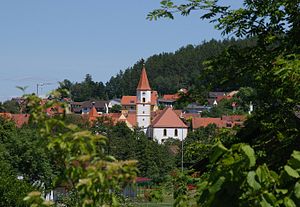
Luhe-Wildenau
Luhe set fra øst
Luhe-Wildenau er en købstad i Landkreis Neustadt an der Waldnaab i Regierungsbezirk Oberpfalz i den tyske delstat Bayern.